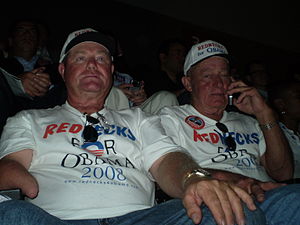
Redneck
Rednecks for Obama
Redneck er historisk set et nedsættende amerikansk slangudtryk brugt om fattige, hvide, sydstatsfarmere i USA. Udtrykket minder i betydning om "cracker", "hillbilly" og "white trash". Den mest almindelig amerikanske brug af ordet, dvs. i betydningen fattige hvide på landet i det sydlige USA, kommer sandsynligvis af, at folk kunne have en rød nakke som følge af arbejde ude i solen. Et citat fra 1893 definerer rednecks som "poorer inhabitants of the rural districts...men who work in the field, as a matter of course, generally have their skin burned red by the sun, and especially is this true of the back of their necks". I de seneste årtier har udtrykket udviklet sig til at betyde snæversynet, skinhellig, lømmelagtig og modstander af det moderne og er ofte blevet brugt til at angribe sydlige konservative og tilhængere af raceadskillelse. Samtidig har mange fra sydstaterne taget udtrykket til sig samt folk uden for USA.